United States Army Futures Command

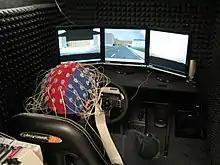
CCDC Army Research Laboratory Neuroscience Big Data: over ten years of EEG data, comprising over 1,000 recording sessions (The Cognition and Neuroergonomics Collaborative Technology Alliance)

AFC has given research funding to more than 300 colleges and universities with one-year program cycles. "We will come to you. You don't have to come to us," Murray said on 24 August 2018",